Durham University Botanic Garden

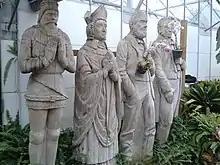
Statues at the botanical garden

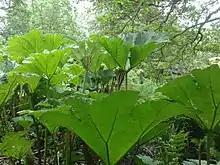
Plants at the botanical garden

The garden has an array of exotic plants with collections ranging from Chile in South America, China and Japan in the Far East, as well as from Southern Africa and New Zealand.